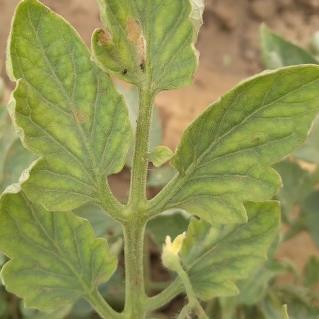
Crop: Tomato
Condition: virosis-d